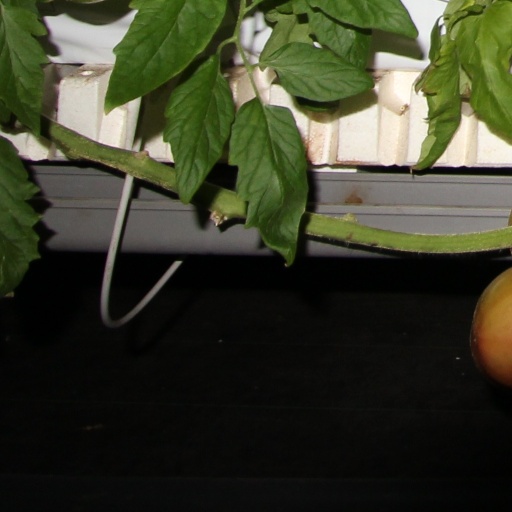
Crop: tomato